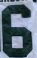
Number: 6